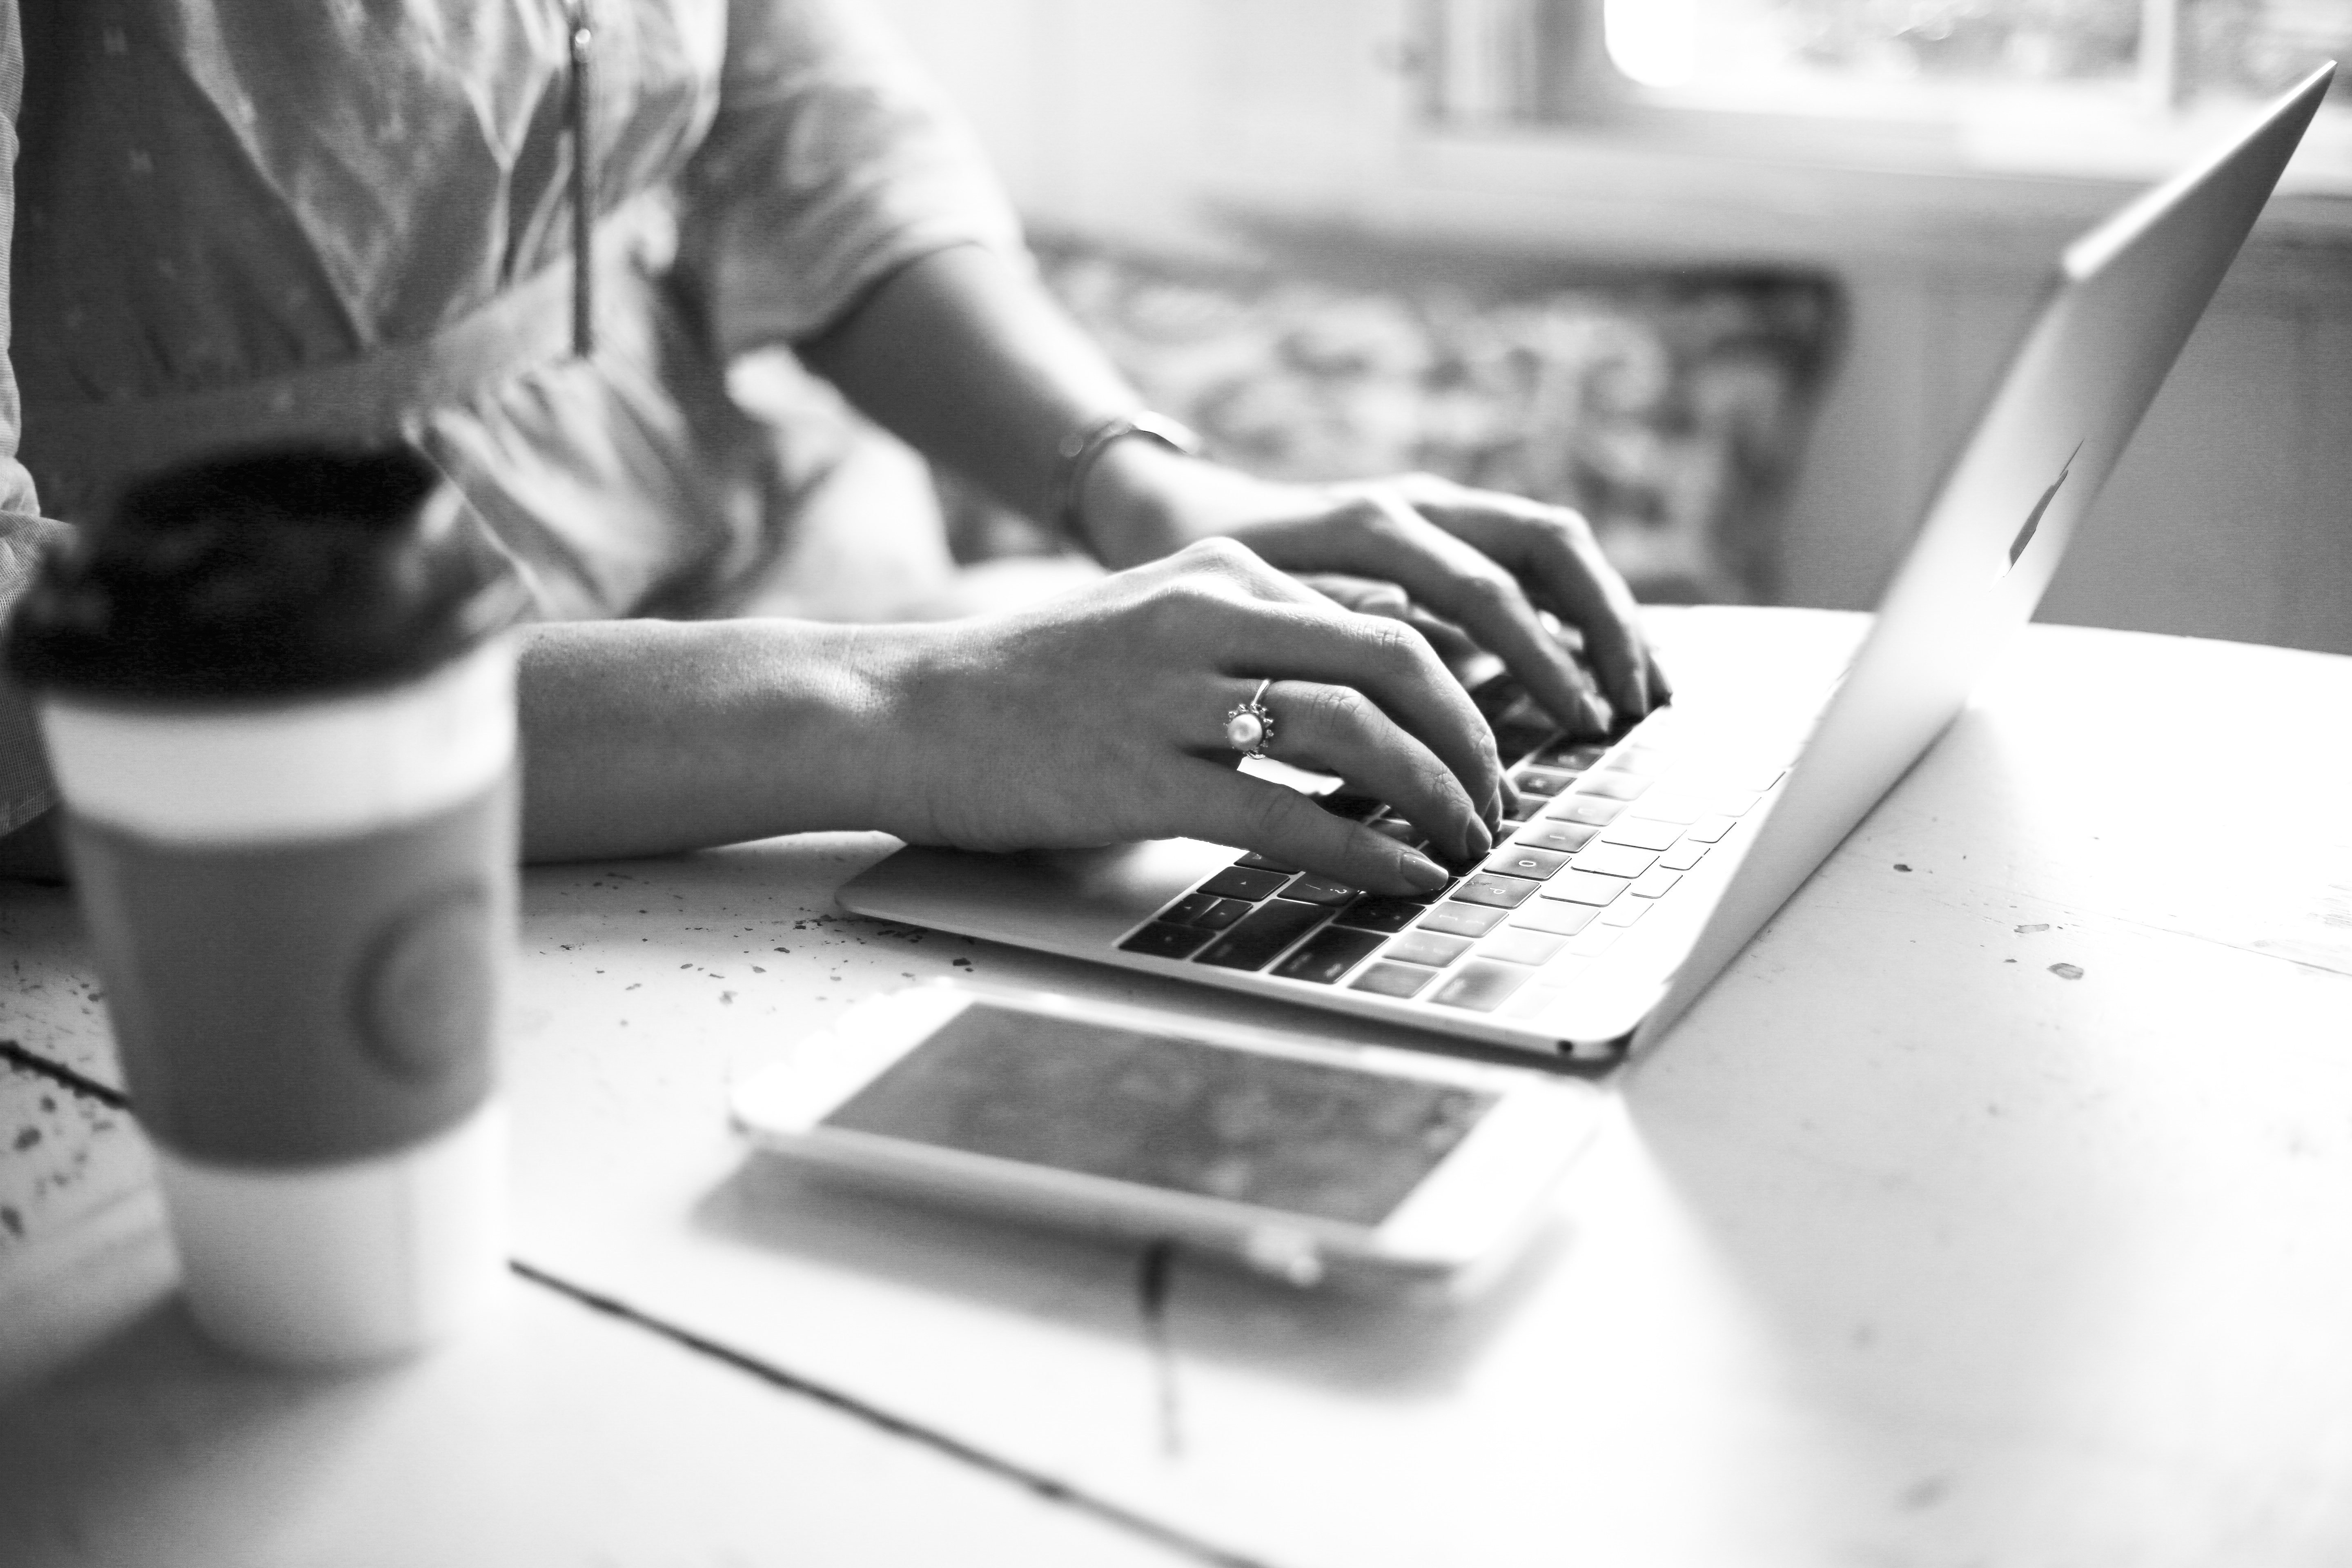
black, black and white, hand, monochrome, technology, photography, typing, finger, stock photography, electronic device, office equipment, monochrome photography, computer keyboard, laptop, style, desk, writing